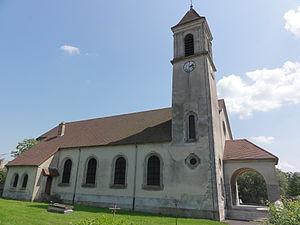
Herpy-l'Arlézienne (Ardennes) église
Herpy-l'Arlésienne est une commune française, située dans le département des Ardennes en région Grand Est.